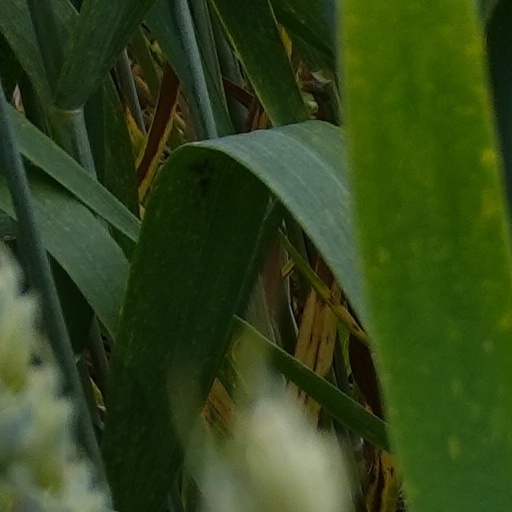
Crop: wheat